Question: Please indicate a possible affordance area of baseball bat that can be used for hitting
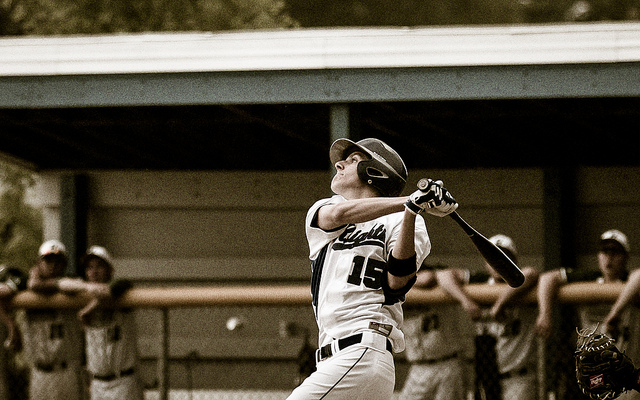
Answer: [474.145, 235.936, 530.316, 280.192]